Innocenti

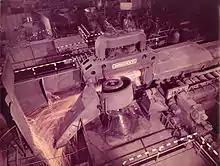
Innocenti machinery, photo by Paolo Monti, 1960

After World War II, the company was famous for many years for Lambretta scooters models such as the Lambretta 48, LI125, LI150, TV175, TV200, SX125, SX150, SX200, GP125, GP150 and GP200.